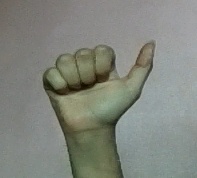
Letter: dhad